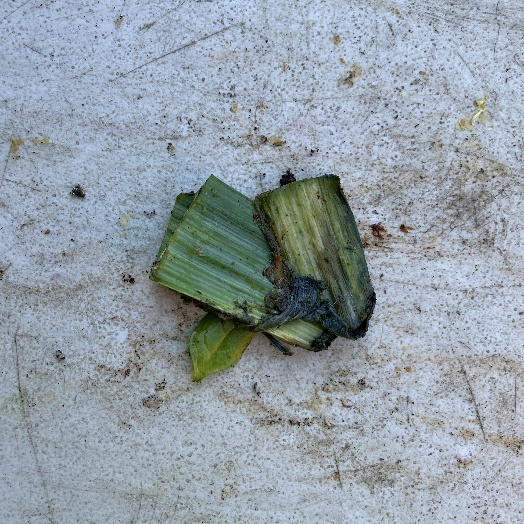
Label: generalcompost